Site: brandenburg
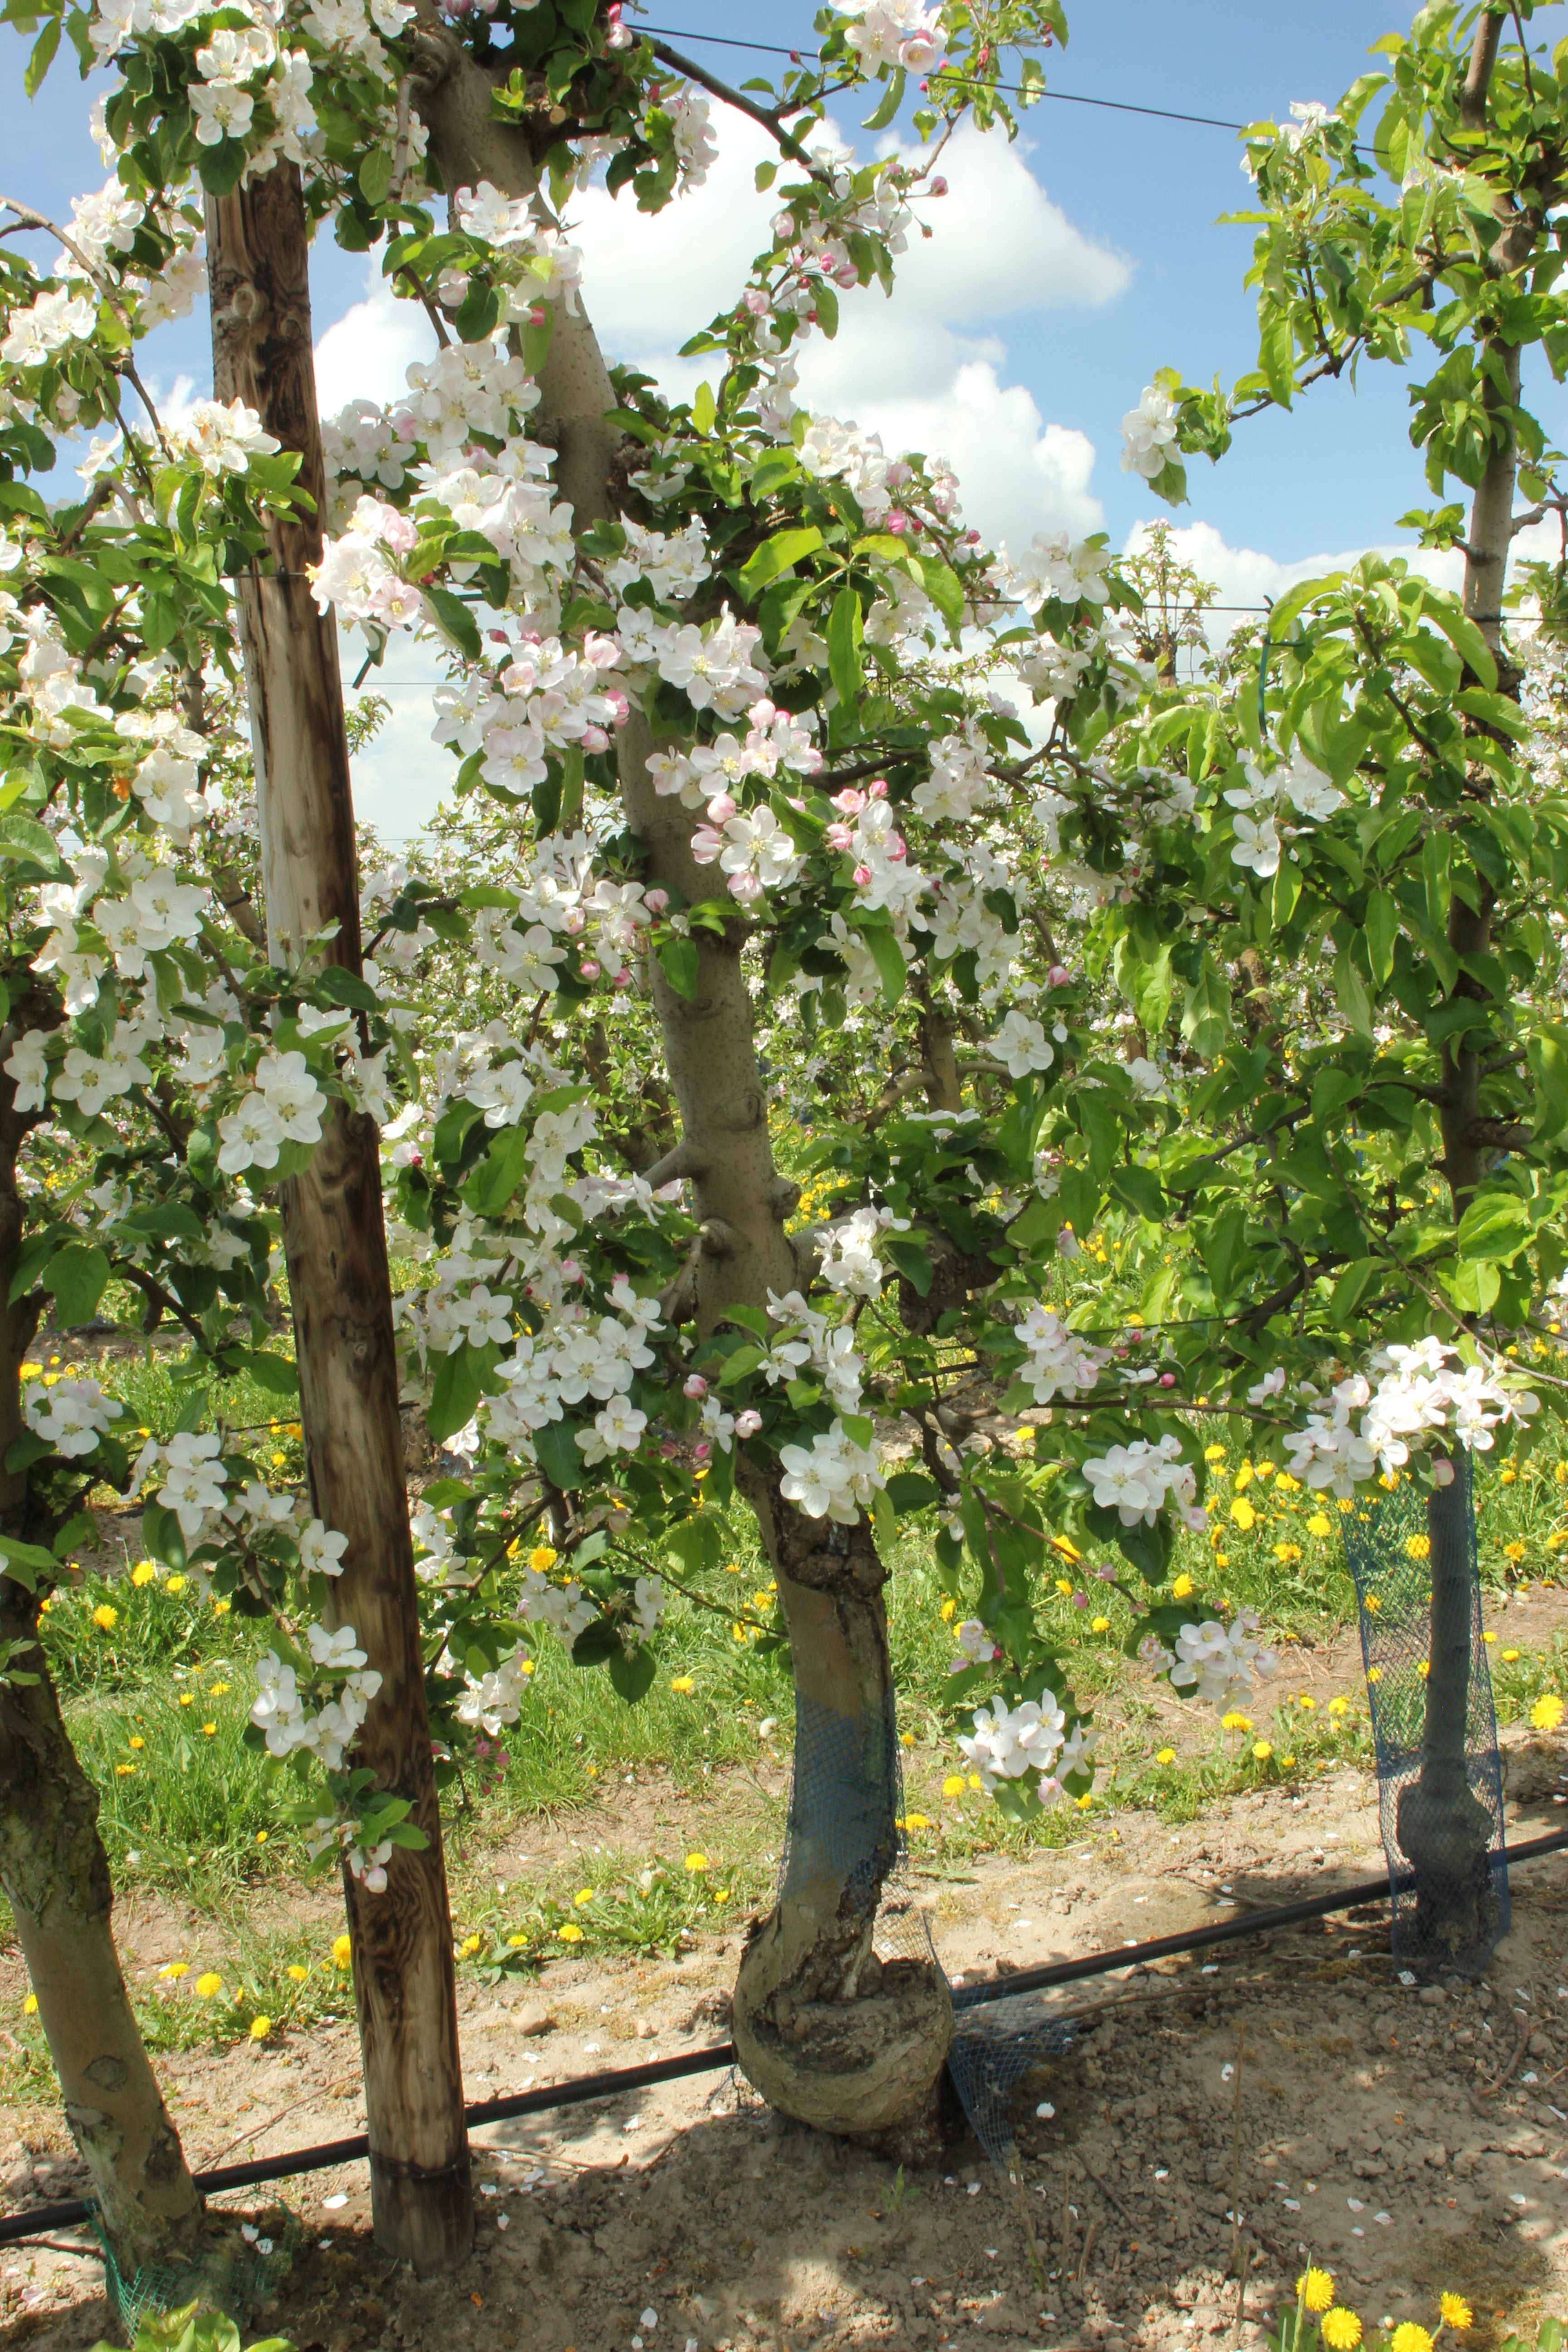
Growth stage (BBCH 65): Flowering